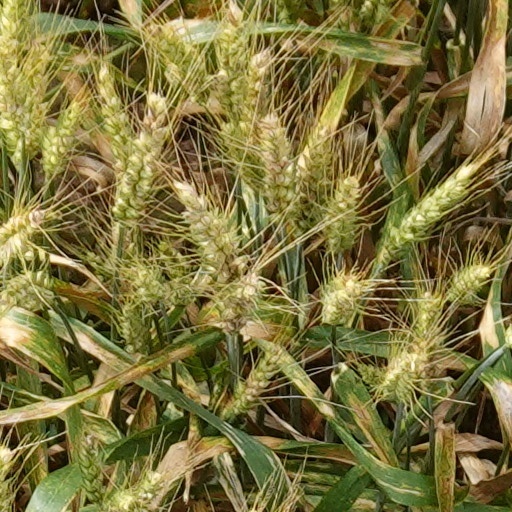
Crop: wheat